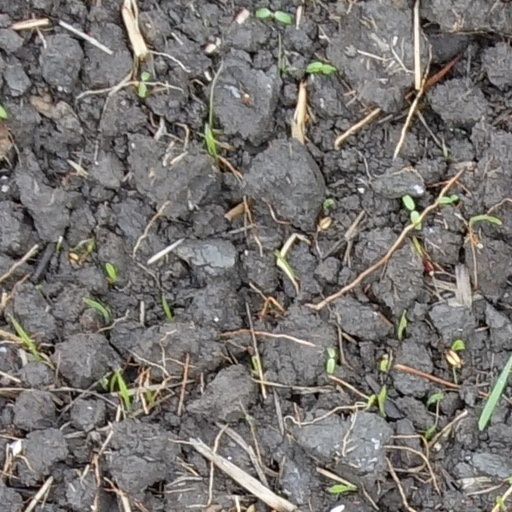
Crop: wheat